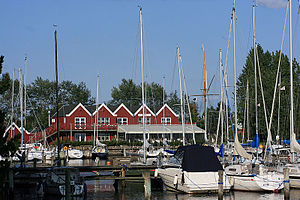
Vallensbæk
Vallensbæk Havn
Vallensbæk Havn
Vallensbæk er en bydel i Storkøbenhavn med 16.109 indbyggere beliggende ved Køge Bugt Strandpark 16 kilometer sydvest fra Rådhuspladsen. Vallensbæk grænser op til Ishøj og Taastrup i vest, Brøndbyvester i øst og Glostrup og Albertslund i nord. Kommunen er centralt beliggende på Vestegnen med skoler, døgninstitutioner, fitness, tennis, golf, ridning, vandskiklub, strandpark, indkøbsfaciliteter, og offentlige transportmidler som S-tog og bus.